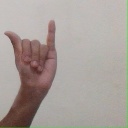
अक्षर: य